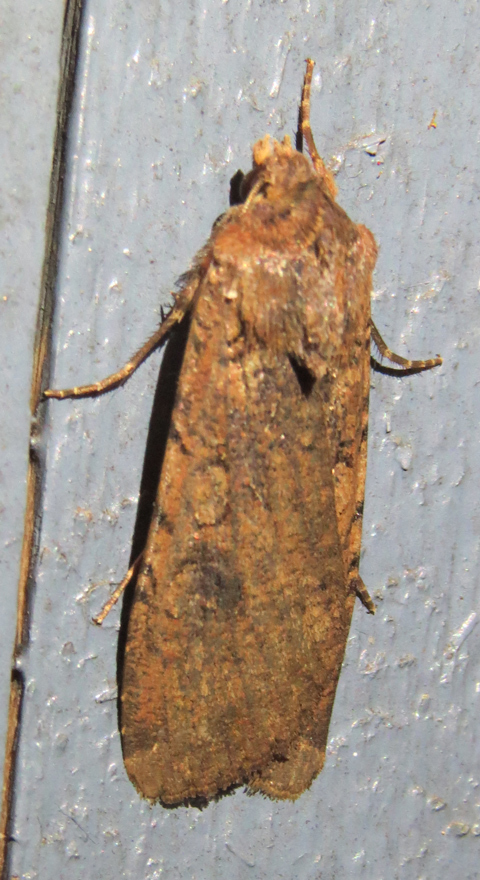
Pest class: cutworms